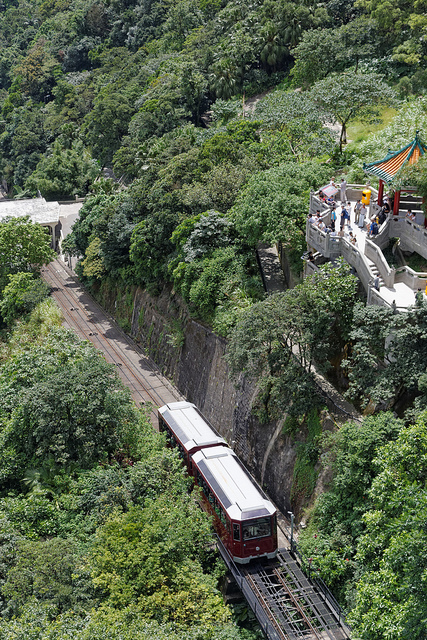
An overhead view of a train going through lush countryside.

A white and red train on a steel track.

A bird's eye view of a red train with a white roof.

A train traveling long a mountain side rail line.

Arial view on a two car train on tracks in tree covered hills.